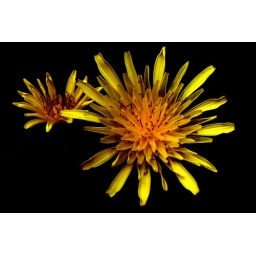
flower in black